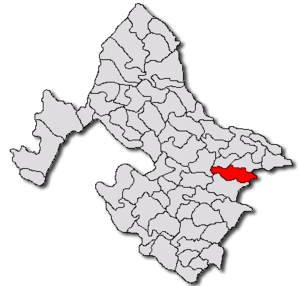
Dumbrava est une commune roumaine du județ de Mehedinți, dans la région historique de l'Olténie et dans la région de développement du Sud-Ouest.